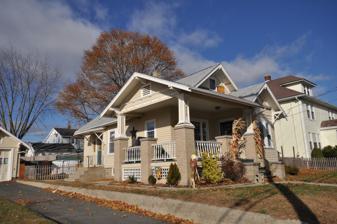
Building: Frank Wilbur House
Country: United States of America
Year built: 1923
Historic house in Rhode Island, United States United States historic place Frank Wilbur House U.S. National Register of Historic Places Show map of Rhode Island Show map of the United States Location 1273 Park Avenue, Woonsocket, Rhode Island Coordinates 41°59′8″N 71°30′59″W / 41.98556°N 71.51639°W / 41.98556; -71.51639 Built 1923 Architectural style Bungalow/Craftsman MPS Woonsocket MRA NRHP reference No. 82000012 Added to NRHP November 24, 1982 The Frank Wilbur House is a historic house in Woonsocket, Rhode Island , USA near Park Square, Rhode Island . Built c. 1923, this is an architecturally distinctive bungalow form with Japanese elements. It has a complex roof line with three gables and an L-shaped entrance porch with posts mounted on high yellow-brick piers. The front windows are organized in threes with small colored-glass panes flanking clear glass. Wilbur was a farmer who built this house between his farm and Woonsocket Agricultural Society fairgrounds, which is now Our Lady Queen of Martyrs Church. The house was listed on the National Register of Historic Places in 1982. See also National Register of Historic Places listings in Providence County, Rhode Island References